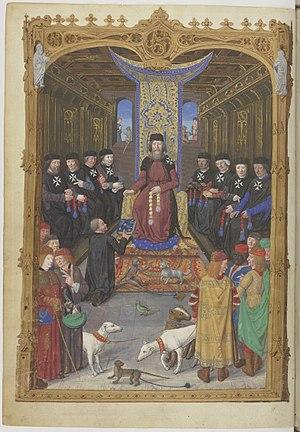
Marseille, de l'an mille au Moyen Âge tardif, voit l'émergence politique et économique de sa bourgeoisie marchande après cent ans d'un système vicomtal. Sachant profiter des situations diverses, des Croisades aux faiblesses politiques des princes d'Anjou, elle parvient à connaitre des périodes d'essor, néanmoins nuancées par les troubles politiques et l'incapacité de la ville à véritablement rivaliser avec les Républiques italiennes en Méditerranée.
L’ordre de Saint-Jean de Jérusalem, appelé aussi ordre des Hospitaliers, est un ordre religieux catholique hospitalier et militaire qui a existé de l'époque des croisades jusqu'au début du XIXᵉ siècle. Il est généralement connu, dès le XIIᵉ siècle, sous le nom de Ordo Hospitalis Sancti Johannis Hierosolymitani.
La croix de Malte, ou croix de saint Jean, est le symbole des Hospitaliers de l'ordre de Saint-Jean de Jérusalem. Cette croix, à la forme caractéristique, est utilisée depuis comme symbole religieux, honorifique ou national.